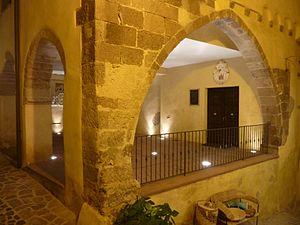
Castelsardo est une commune italienne de la province de Sassari en Sardaigne.